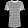
Label: T - shirt / top